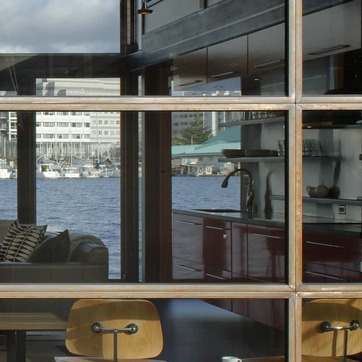
Material: glass